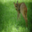
Label: deer